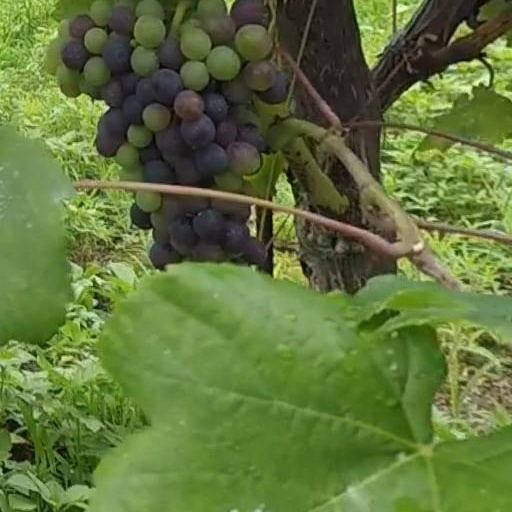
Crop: grape